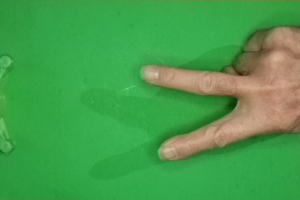
Label: scissors